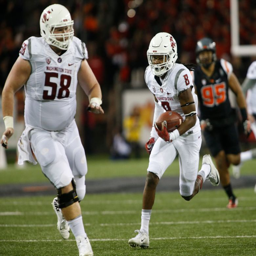
person follows athlete to the end zone for a touchdown saturday night